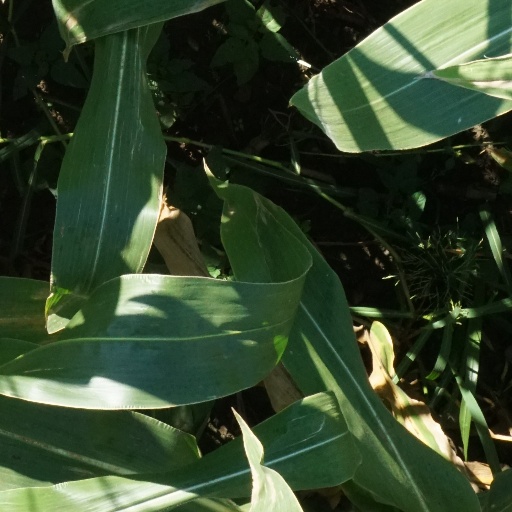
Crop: maize; corn